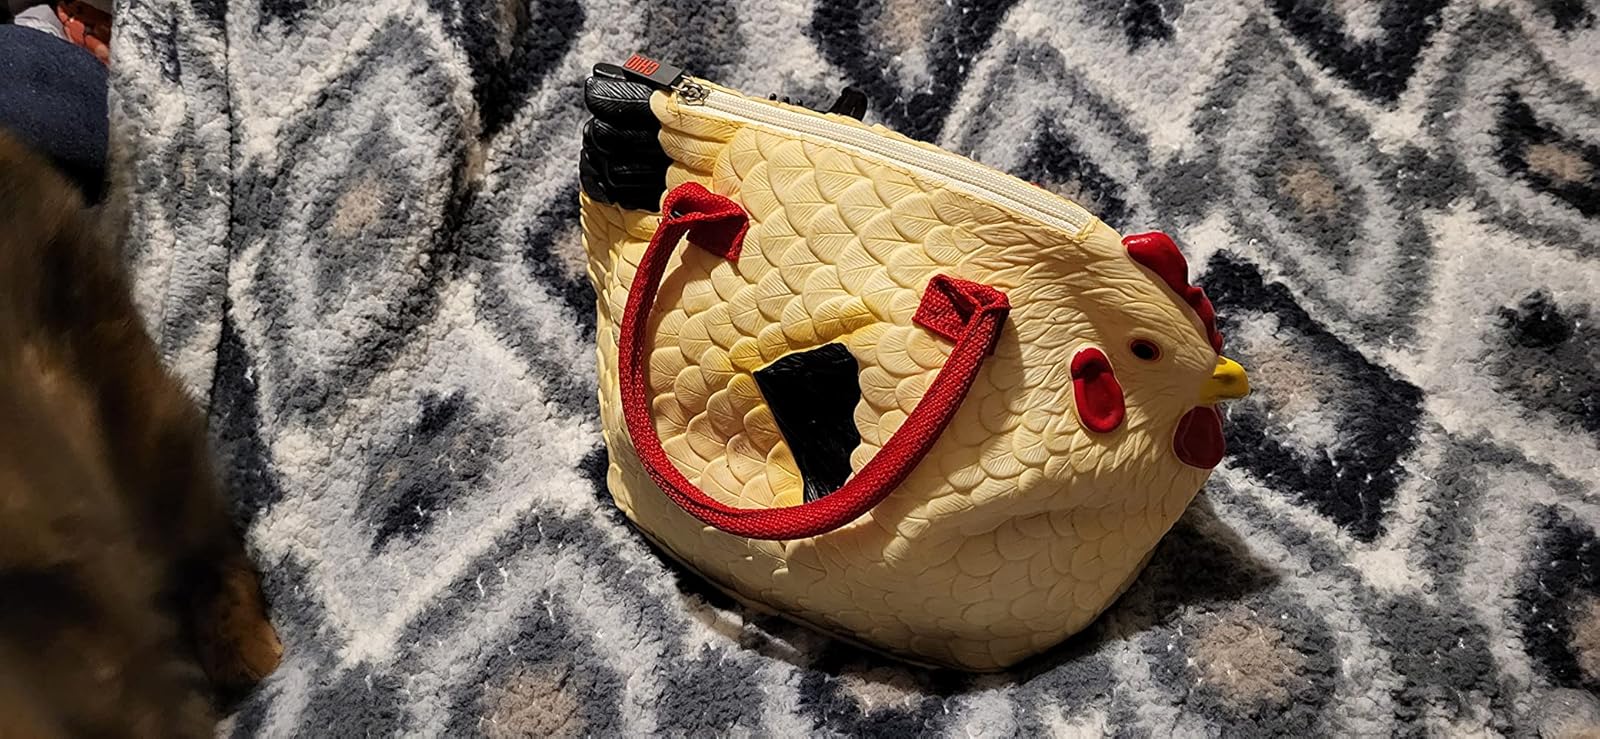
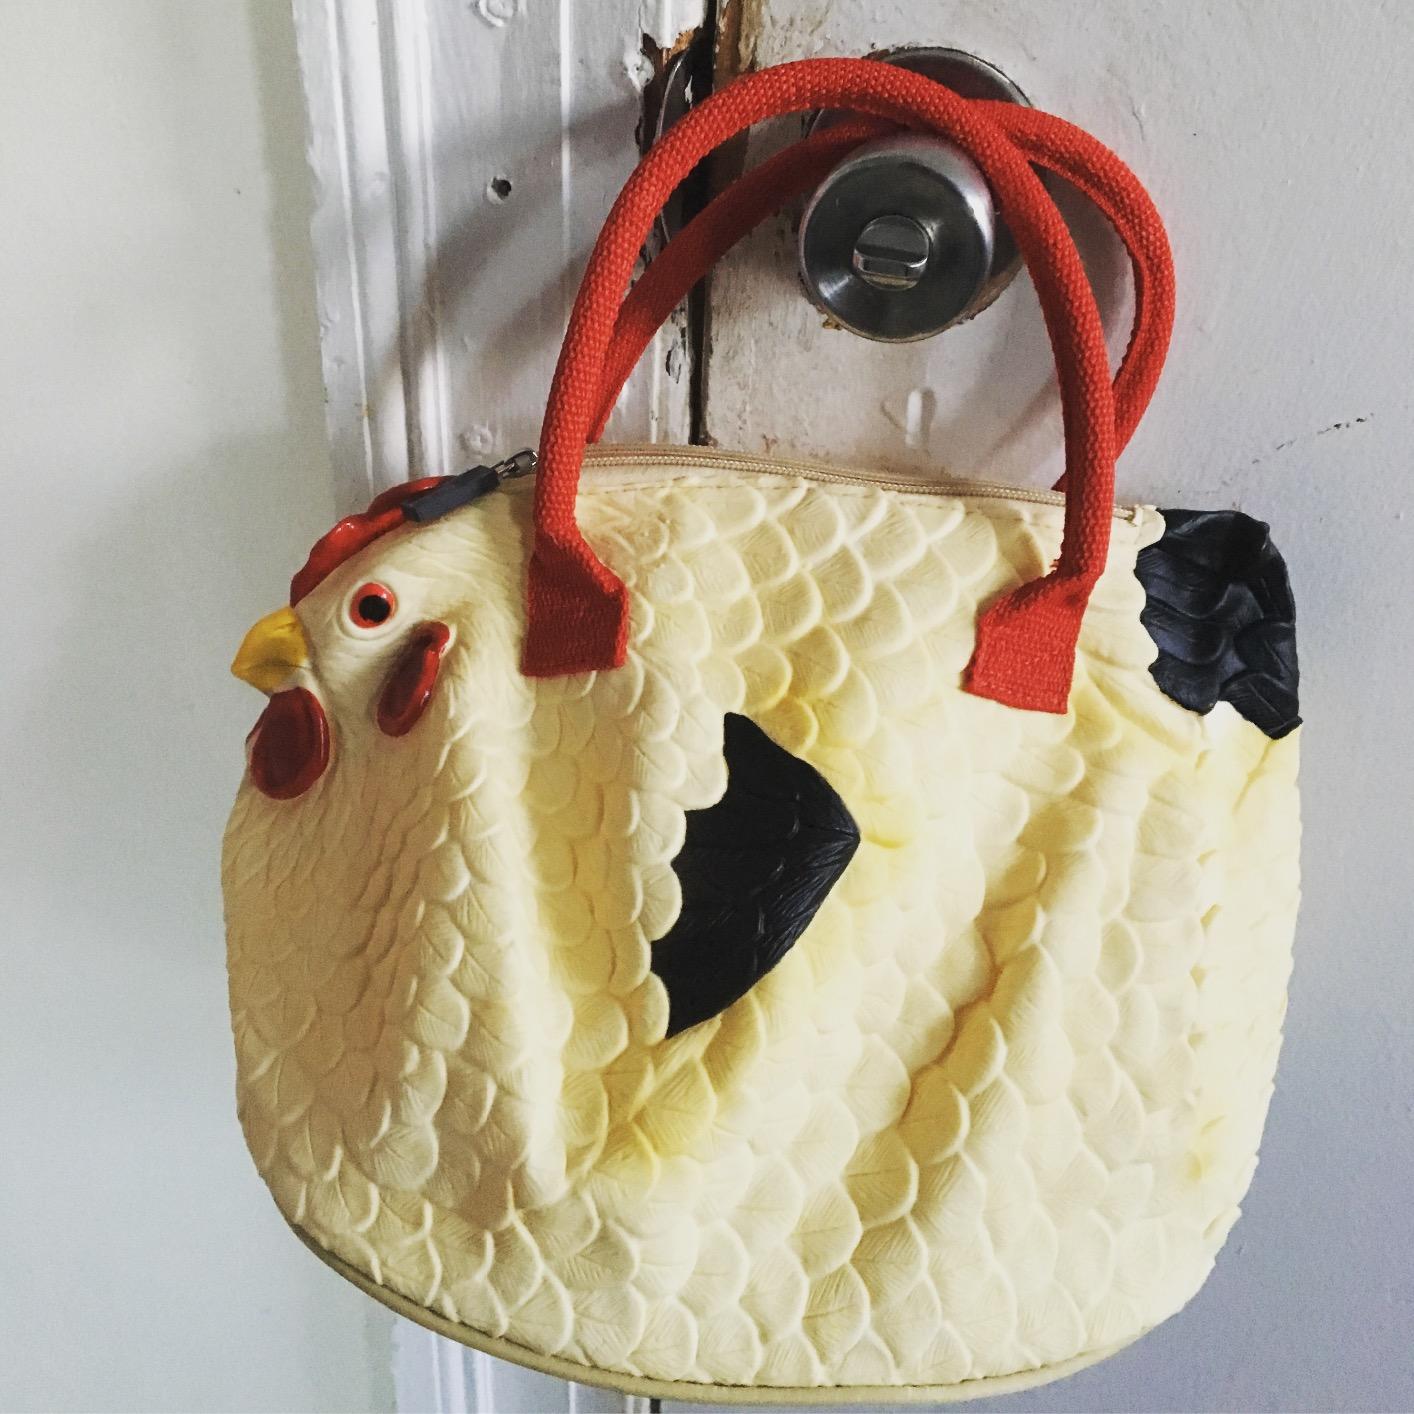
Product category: accessories_handbag
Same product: yes